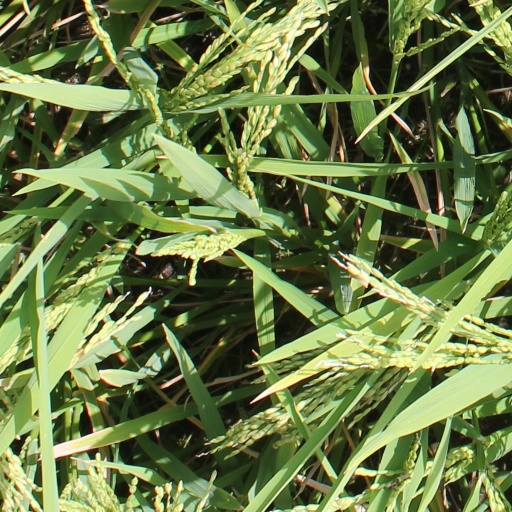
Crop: rice